History of the British Raj

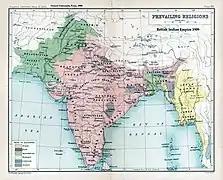
1909 Prevailing Religions, Map of British Indian Empire, 1909, showing the prevailing majority religions of the population for different districts.

In 1932 the Viceroy, Lord Willingdon, after the failure of the three Round Table Conferences (India) in London, now confronted Gandhi's Congress in action. The India Office told Willingdon that he should conciliate only those elements of Indian opinion that were willing to work with the Raj. That did not include Gandhi and the Indian National Congress, which launched its Civil Disobedience Movement on 4 January 1932. Therefore, Willingdon took decisive action. He imprisoned Gandhi. He outlawed the Congress; he rounded up all members of the Working Committee and the Provincial Committees and imprisoned them; and he banned Congress youth organisations. In total he imprisoned 80,000 Indian activists. Without most of their leaders, protests were uneven and disorganised, boycotts were ineffective, illegal youth organisations proliferated but were ineffective, more women became involved, and there was terrorism, especially in the North-West Frontier Province. Gandhi remained in prison until 1933. Willingdon relied on his military secretary, Hastings Ismay, for his personal safety.